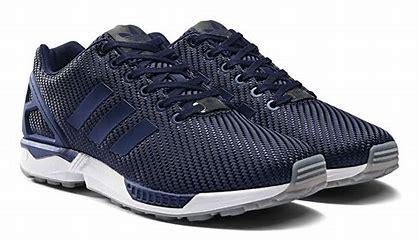
Brand: Adidas
Model: ZX Flux